Irreligion in the United States

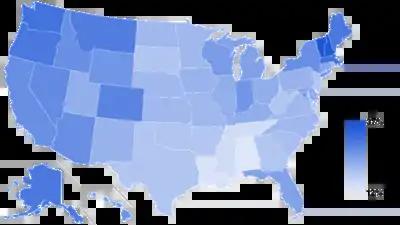
"Nones" by US state (2014)

Analyzing the 2014 map on the right, New England and the Western United States have the highest proportions of irreligious Americans, while the South and Great Plains have the lowest proportions.